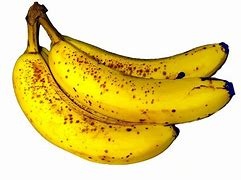
Label: banana